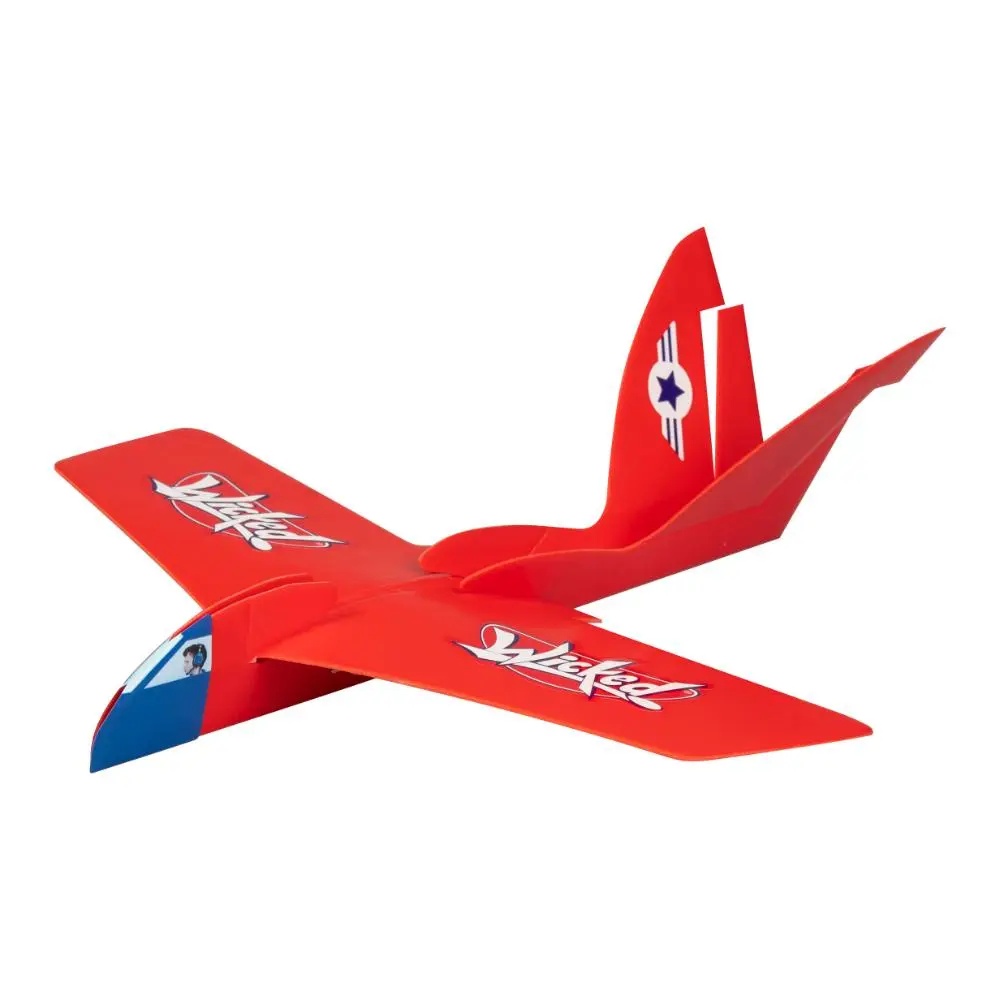
Wicked Microjet 10ft
Take to the skies with the MicroJet Flying Boomerang! Step into the pilot’s seat and launch this stunt plane boomerang for a super smooth, returning flight. Whether you want a short, high-arching flight, a long-range throw up to 4 metres, or a daring loop-the-loop, the MicroJet delivers. Simply adjust the tail flaps and wing tips to master every manoeuvre and experience the thrill of flying like a pro. Perfect for outdoor fun, aerobatic tricks, and skill-building flights! Key Features Stunt Plane Design – Fly like a pilot with an aerodynamic boomerang plane. Adjustable Flight – Tail flaps and wing tips allow short, long, or looped flights. Long-Range Throw – Achieve flights of up to 4 metres with ease. Smooth Return – Engineered for consistent and accurate returns every time. Outdoor Fun – Perfect for parks, beaches, and open spaces. !
Brand: ELC Toys
Category: Toys & Games > Toys > Sports Toys > Boomerangs